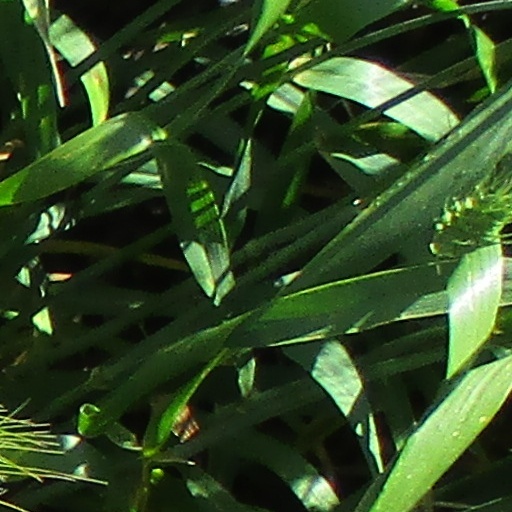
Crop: wheat